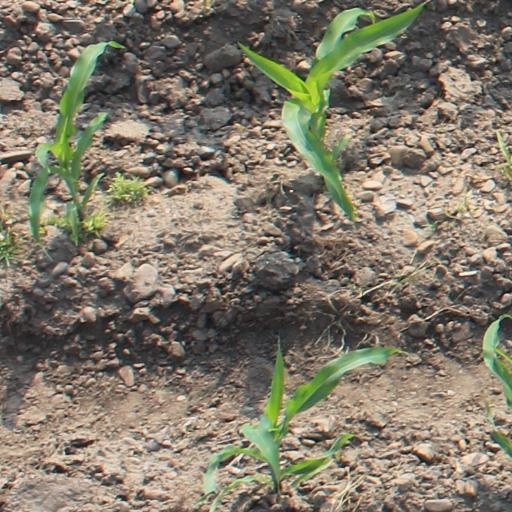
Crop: maize; corn